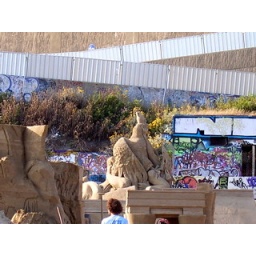
Major graf wall in brighton and tons of sand